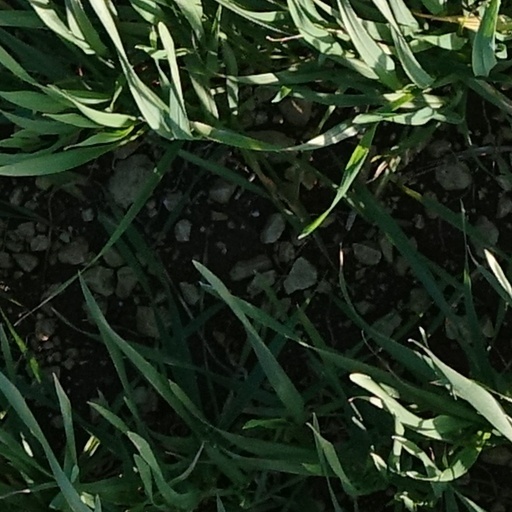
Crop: wheat